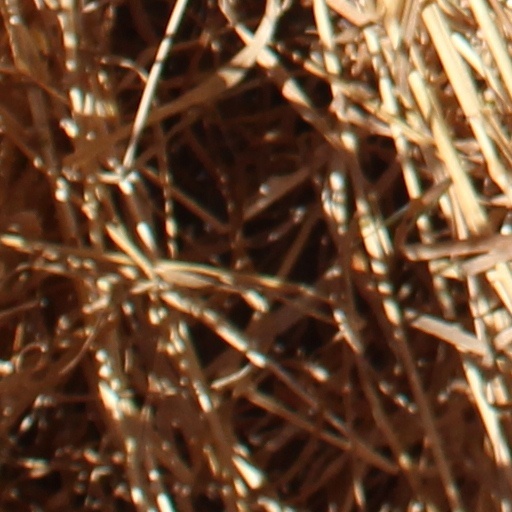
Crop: wheat